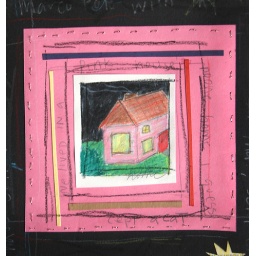
when I was a kid we actually lived in a pink house in Levittown Pa